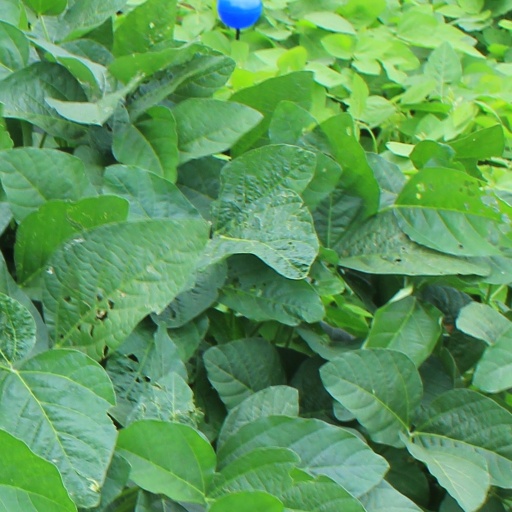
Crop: soybean